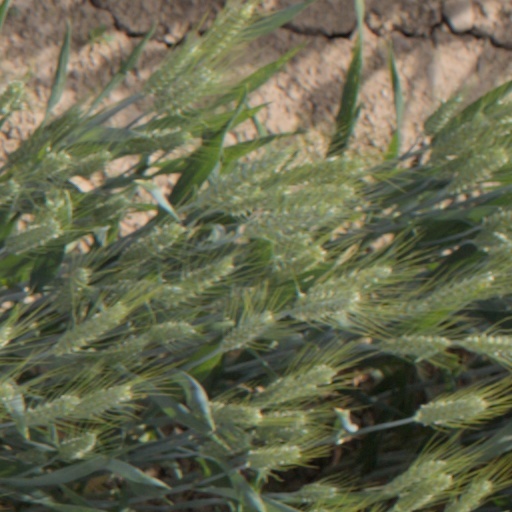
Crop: wheat